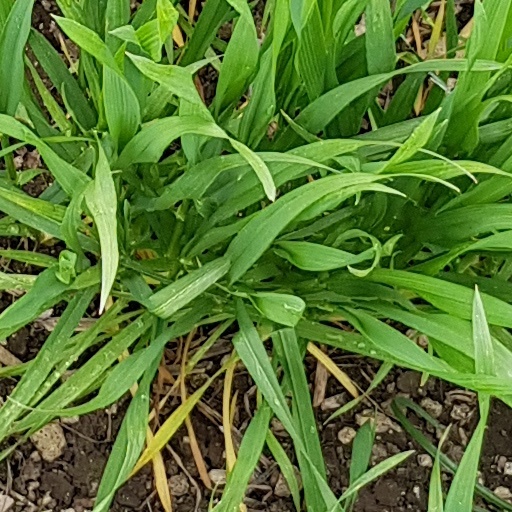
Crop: wheat